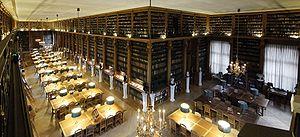
Salle de lecture de la Bibliothèque Mazarine, Paris.
La bibliothèque Mazarine, communément appelée la Mazarine, est la plus ancienne bibliothèque publique de France.
La boiserie est un ouvrage de menuiserie recouvrant les murs intérieurs d'un édifice. Ouvrage formé de bâtis, panneaux, plinthes et cimaises, pour revêtir les murs lambris. Ce travail constitue une branche de l'art décoratif.